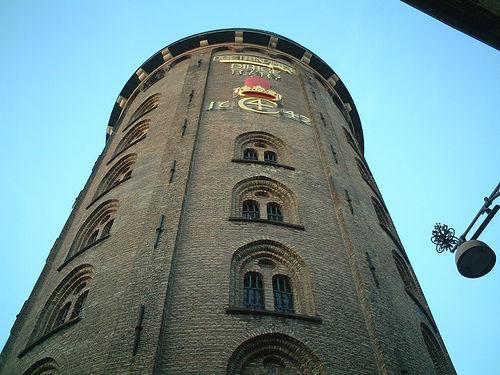
Weather: sun or clear